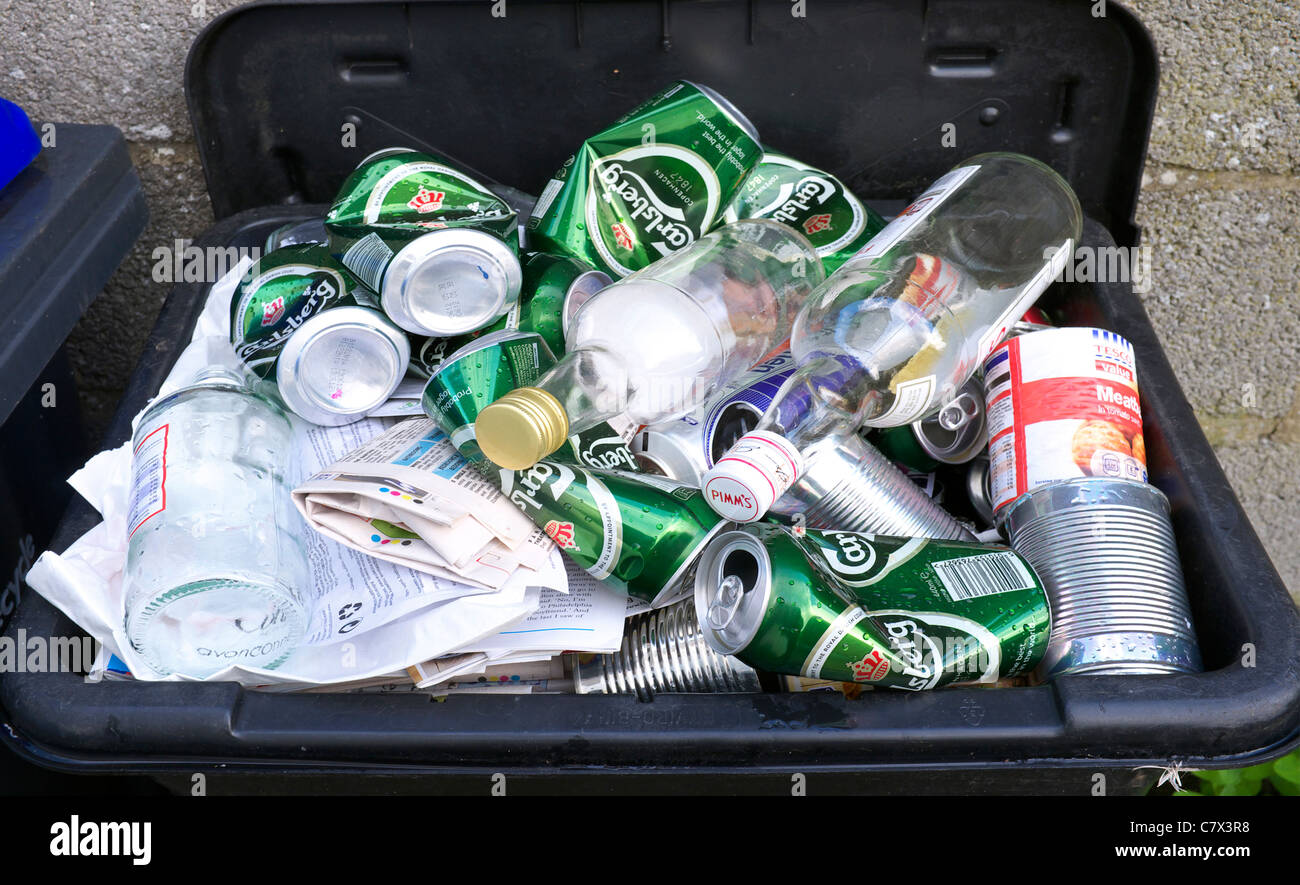
Label: metal